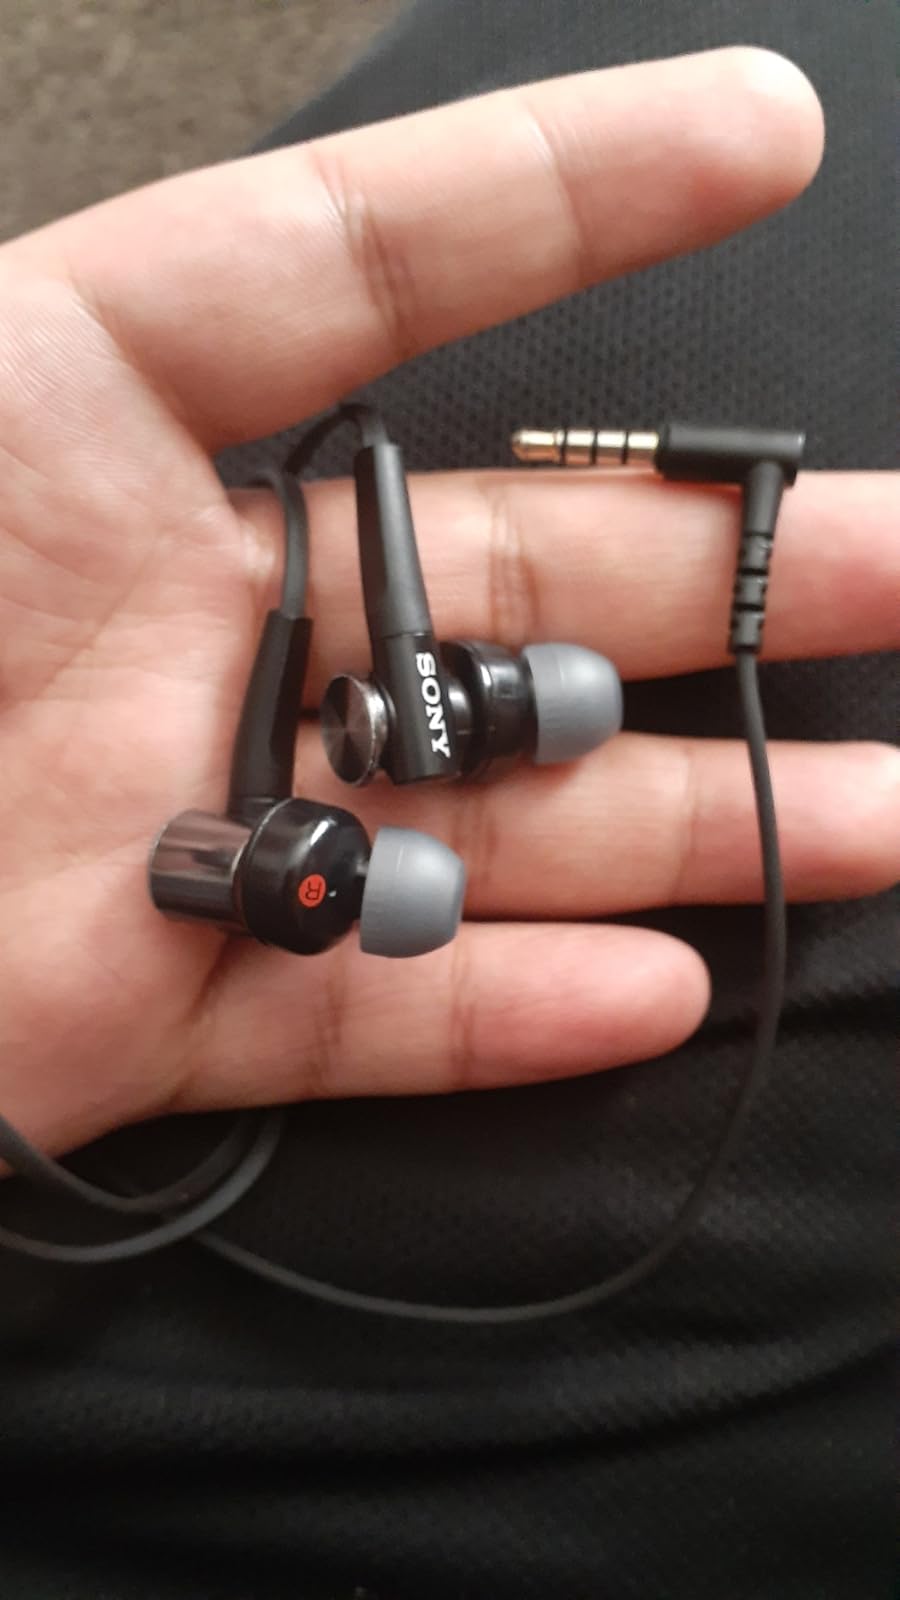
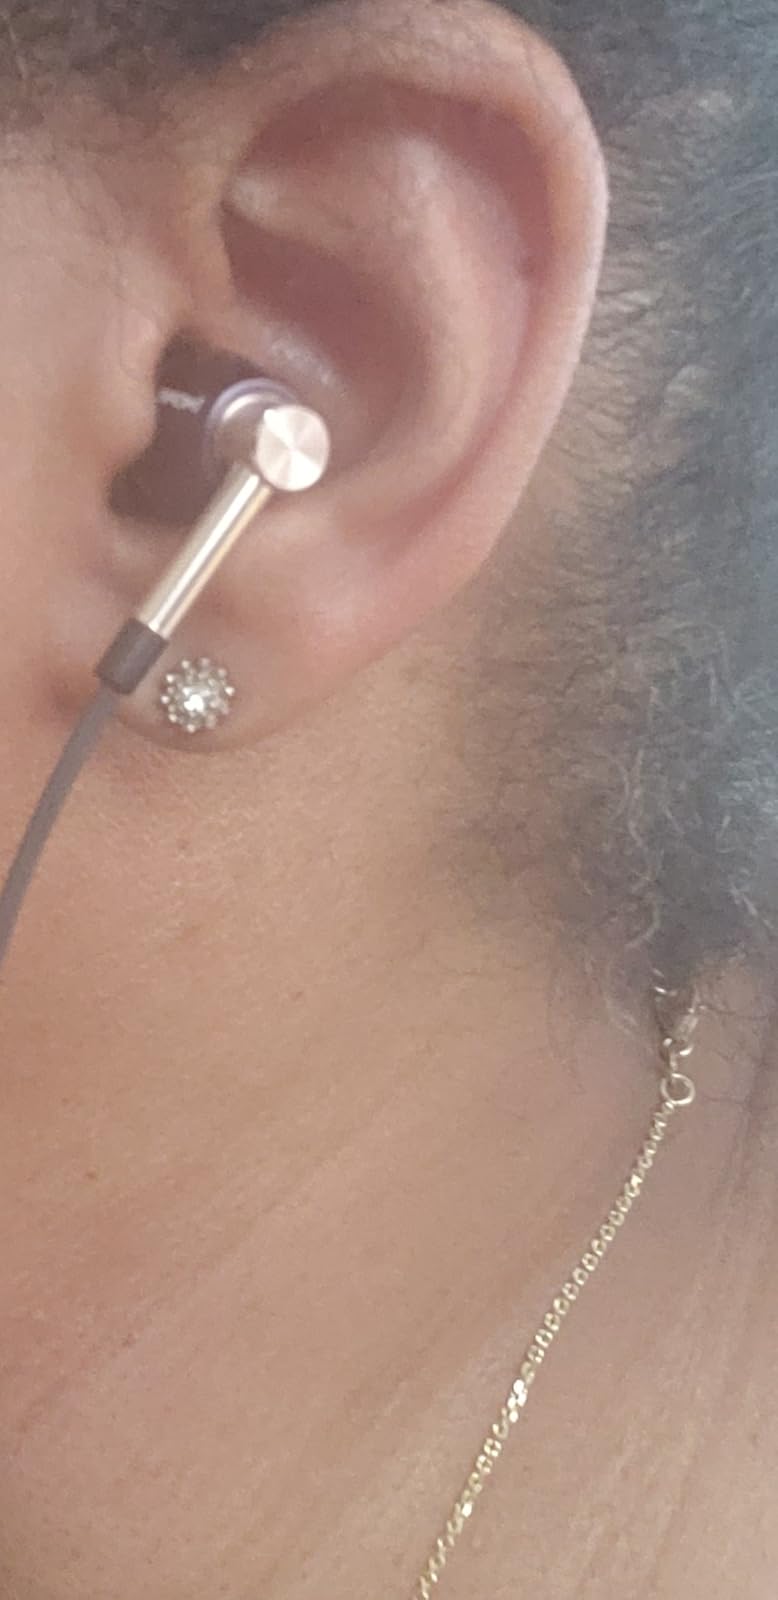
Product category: headphones
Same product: no